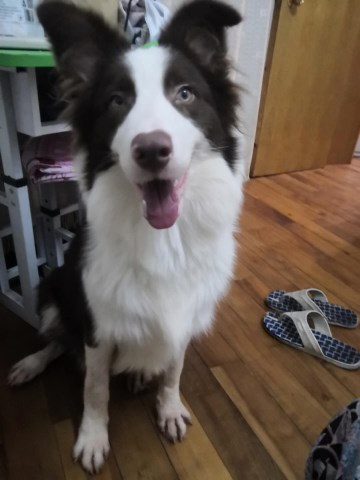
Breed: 2594-n000109-Border_collie